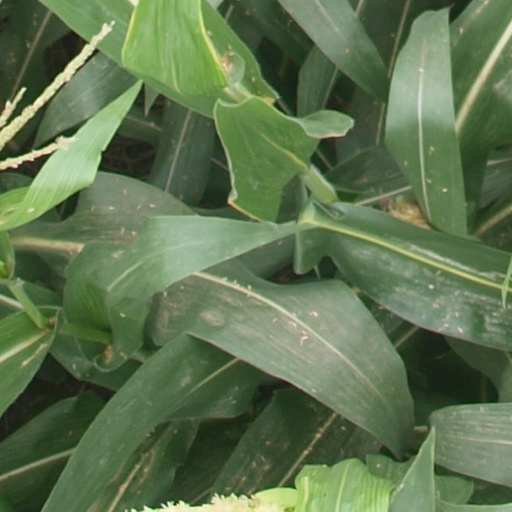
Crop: maize; corn